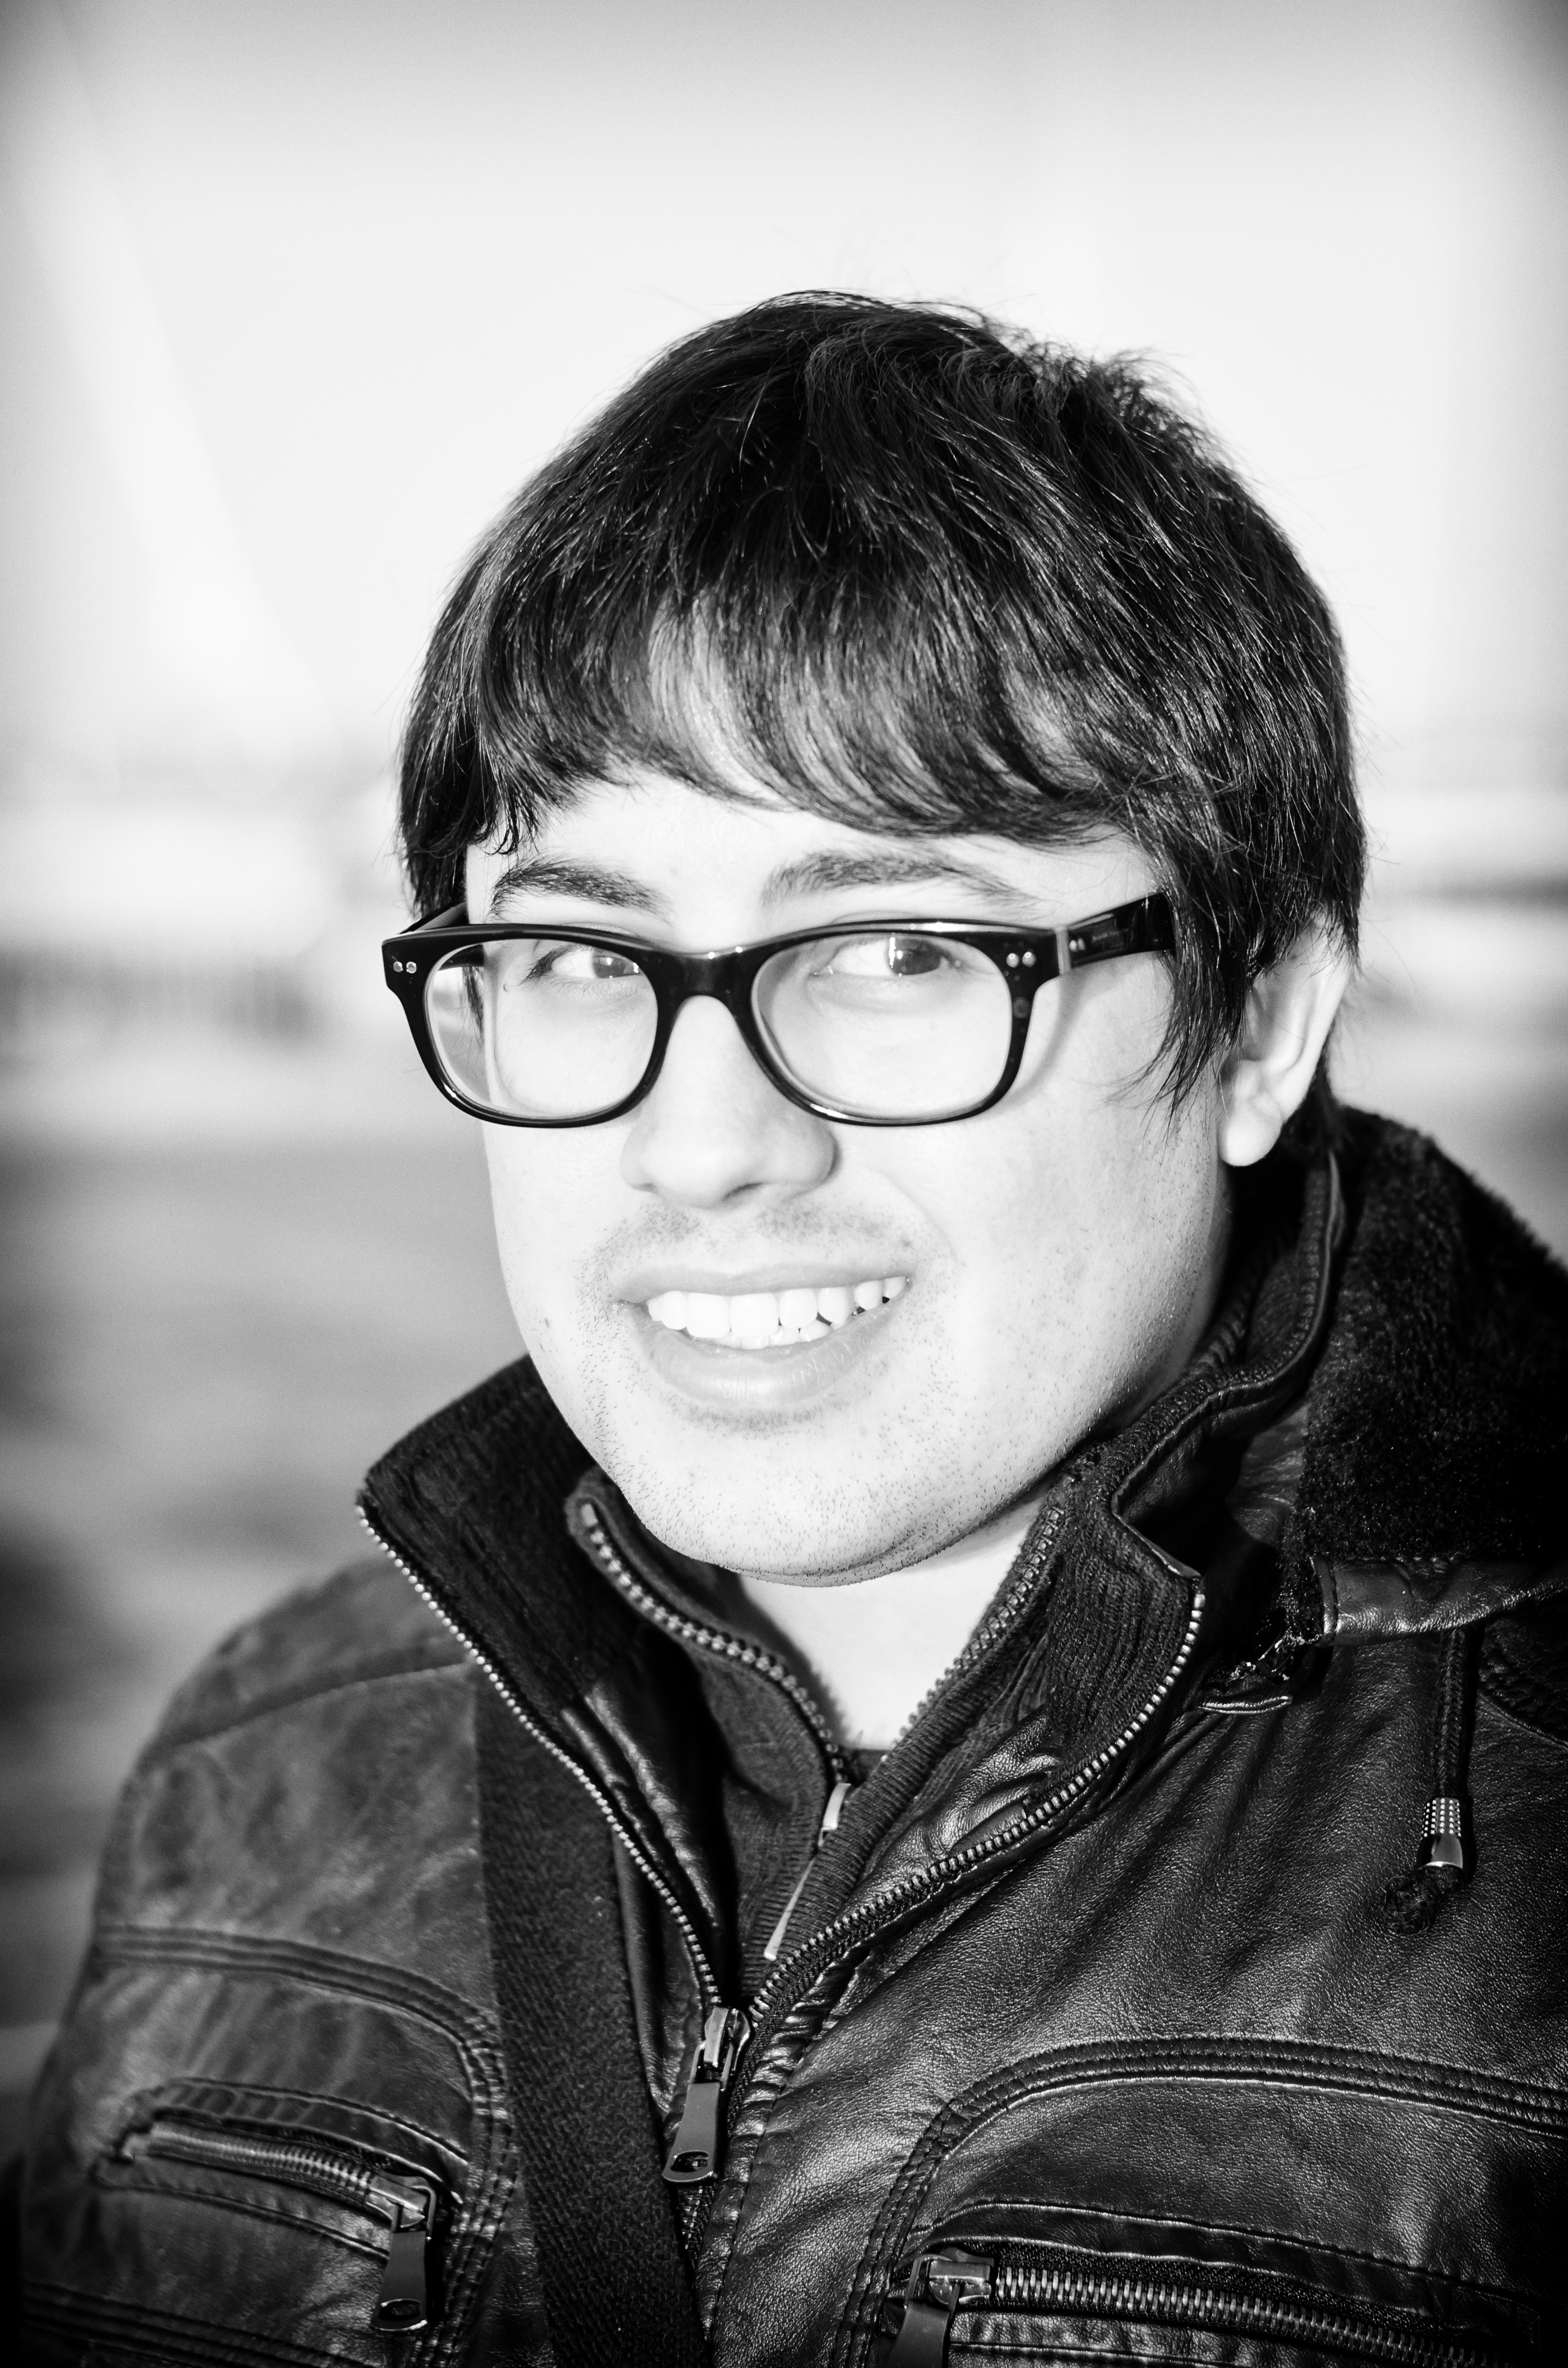
outdoor, person, black and white, street, photography, male, portrait, nikon, black, monochrome, smile, streetphotography, bw, candid, spain, 50mm, glasses, eyewear, catalonia, d7000, salou, monochrome photography, portrait photography, vision care